The Dancing Master

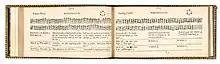
The Dancing Master from 1675

It was published in several editions by John Playford and his successors from 1651 until . The first edition contained 105 dances with single-line melodies. The 1651 book "The Dancing Master" by John Playford had been designed for teaching dancing. It was originally small so that the dancing master could hide it under his cloak and consult it surreptitiously. Subsequent editions introduced new songs and dances, while dropping others, and the work eventually encompassed three volumes.